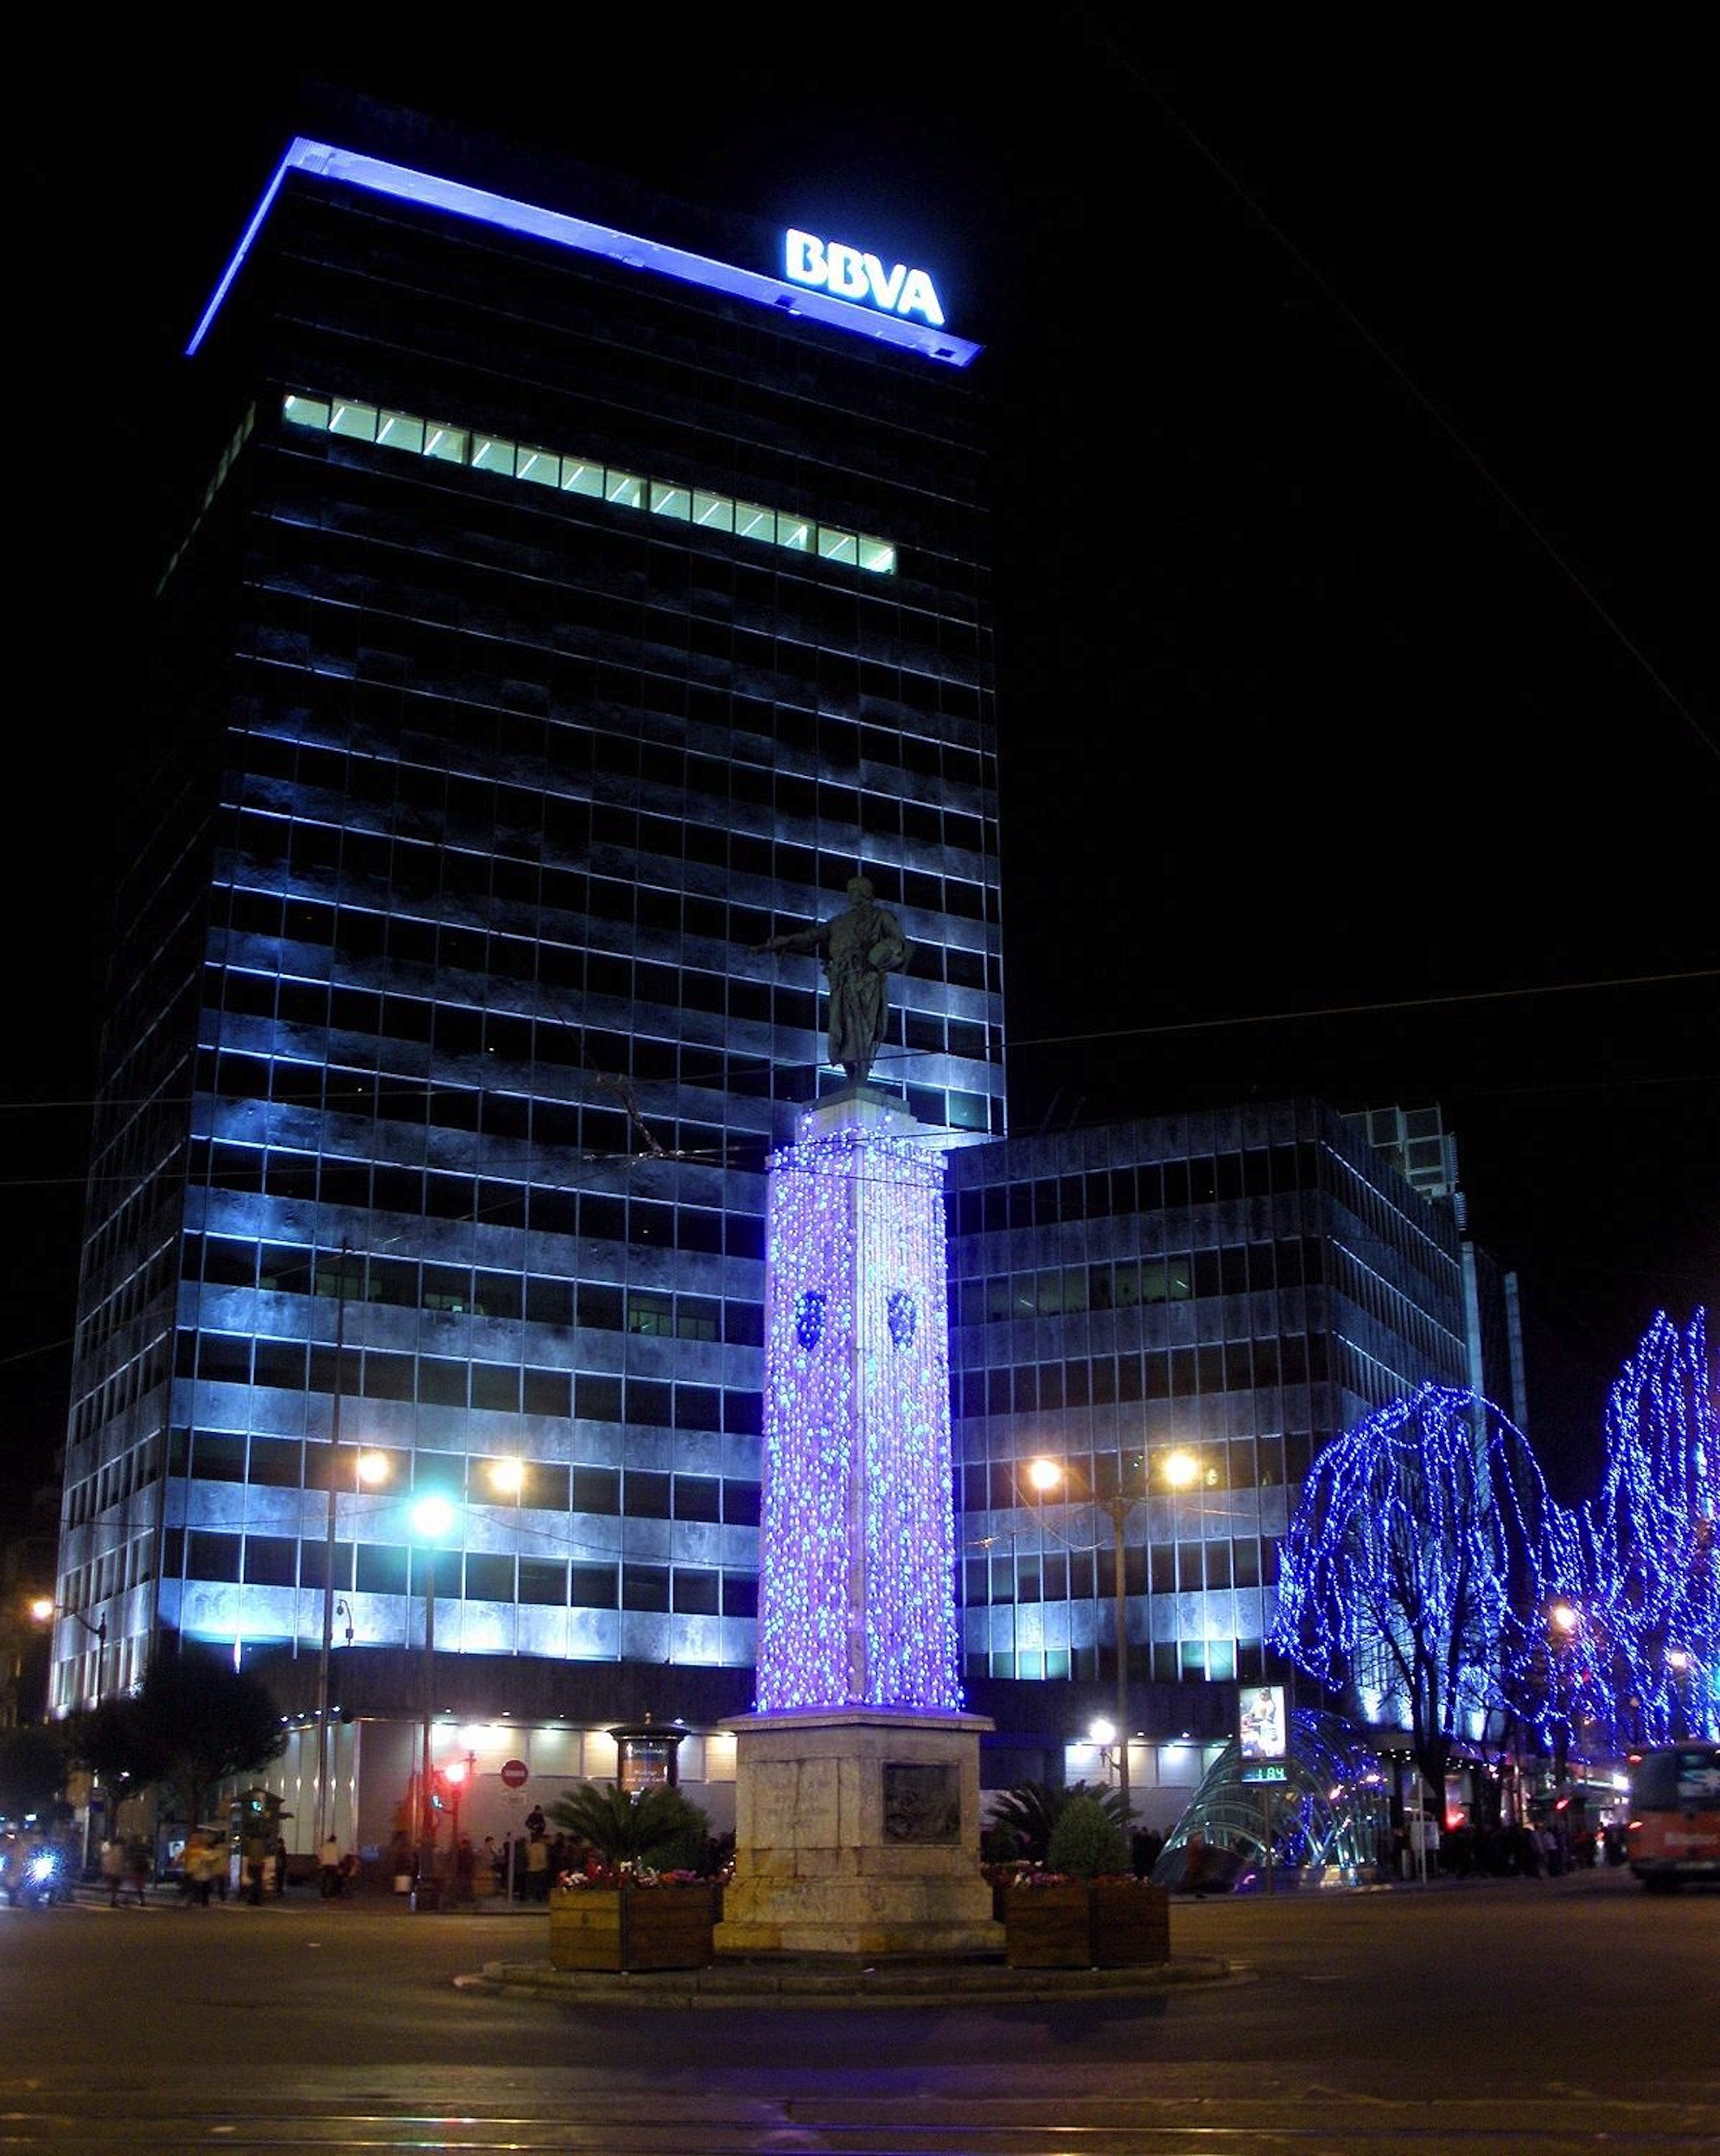
light, architecture, sky, skyline, night, city, skyscraper, urban, cityscape, downtown, evening, landmark, colorful, lighting, outside, lights, spain, buildings, bilbao, metropolis, cities, human settlement, metropolitan area